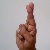
The image shows a hand gesture representing the letter 'R' in Indian Sign Language.